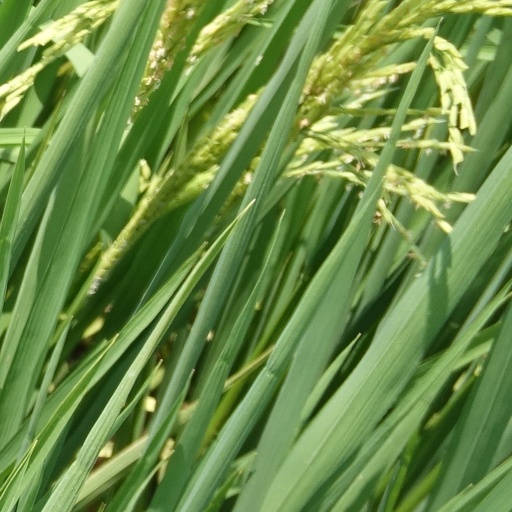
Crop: rice